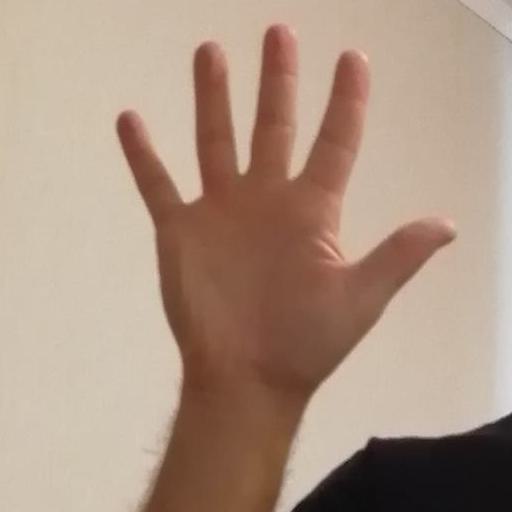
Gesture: palm